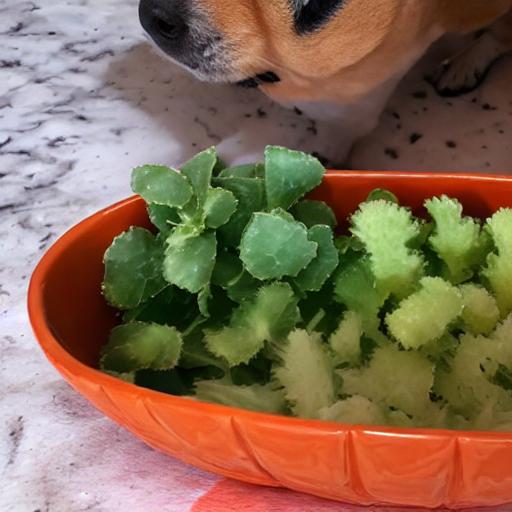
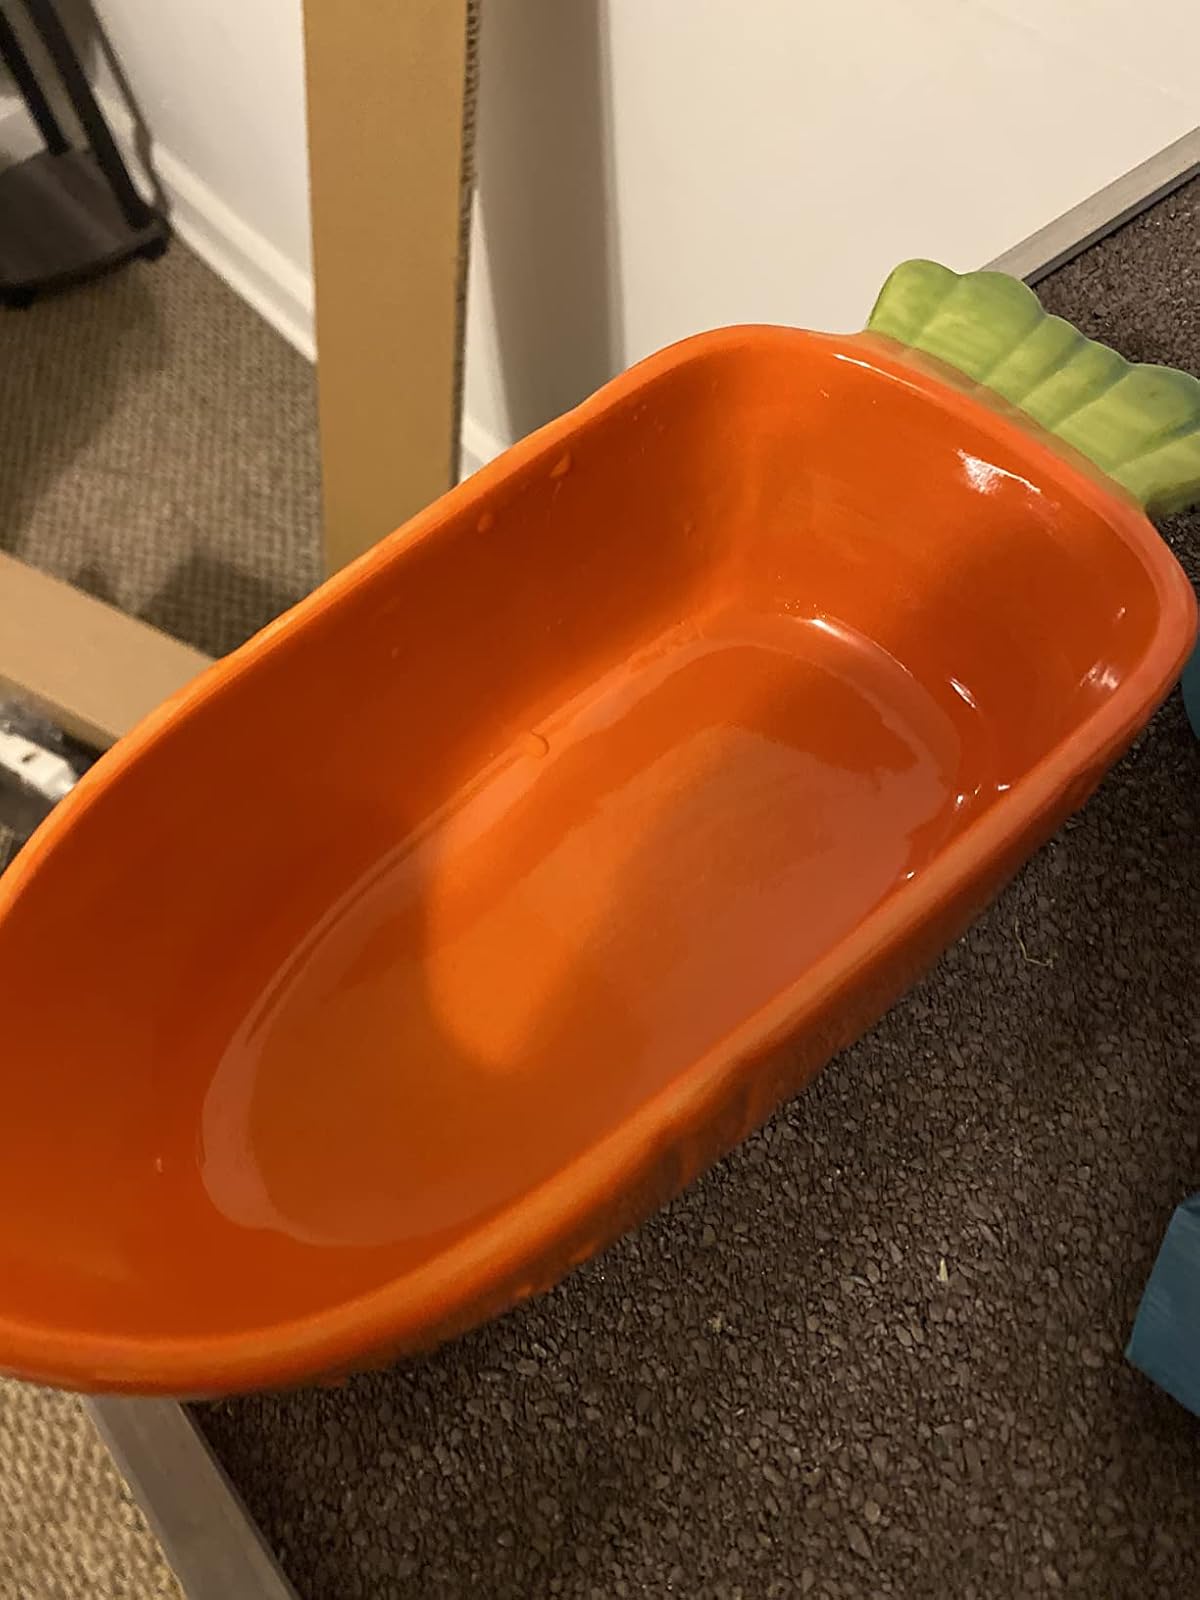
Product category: items_bowl
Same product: no